Macarena Sánchez

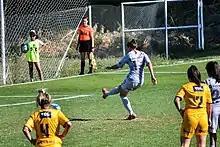
Sánchez taking a penalty kick for San Lorenzo in 2019

Her team won the 2016 edition of the AFA Women's League. In 2016, Sánchez scored the winning goal for the team in their championship run. Her team clinched first place and spot in Copa Libertadores in the seventeenth round, with a 5–0 victory against Puerto Nuevo. Sánchez contributed a goal in the win. When her team clinched their spot, they had 15 wins and 2 draws, scoring 85 goals while only allowing 8 goals against. Following the season, Sánchez and her team participated in the AFA Women's Tournament. Their opening match was against Independiente, where UAI claimed an 8–0 win with Sánchez providing one of those goals. Their second game in the tournament was against El Porvenir.